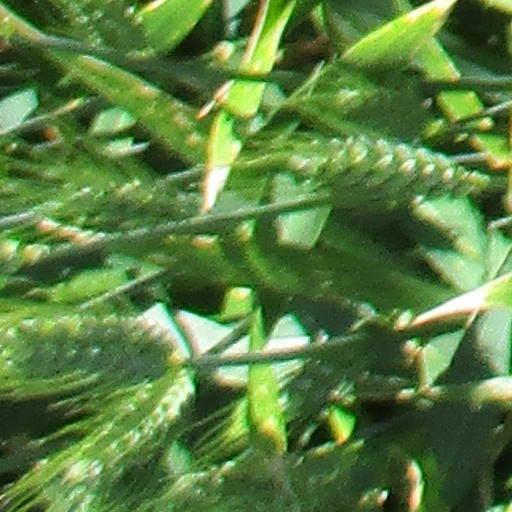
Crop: wheat